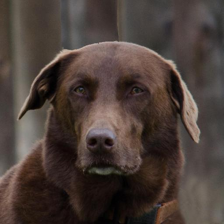
Label: animals